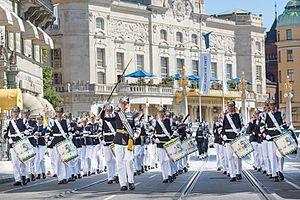
La musique de la Garde à pied est un orchestre de la musique royale de l'armée de terre suédoise, composée de 53 musiciens professionnels. Il fait partie du régiment de la Garde et est basé à Stockholm.